Linden Lin

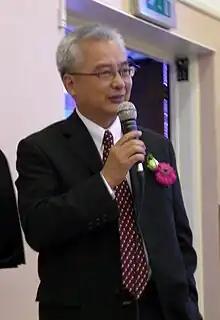

Linden Lin or Lin Tsai-chueh (born 16 June 1951) is a Taiwanese publisher. He is the publisher and editorial director of Linking Publishing Company and former chairman of the Taipei International Book Exhibition (TIBE). Lin was awarded the Ordre des Arts et des Lettres ("Chevalier") of France in 2011, for his contributions to the promotion of French literature and culture in Taiwan.